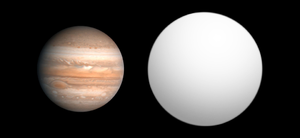
Kepler-6 b est une planète extrasolaire confirmée en orbite autour de l'étoile Kepler-6, une géante jaune située dans la constellation du Cygne.